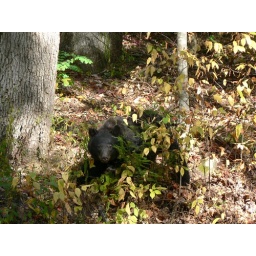
was standing right across the street from this bear in Smoky mountain N. P.